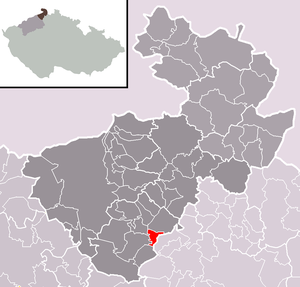
Starý Šachov est une commune du district de Děčín, dans la région d'Ústí nad Labem, en Tchéquie. Sa population s'élevait à 204 habitants en 2018.